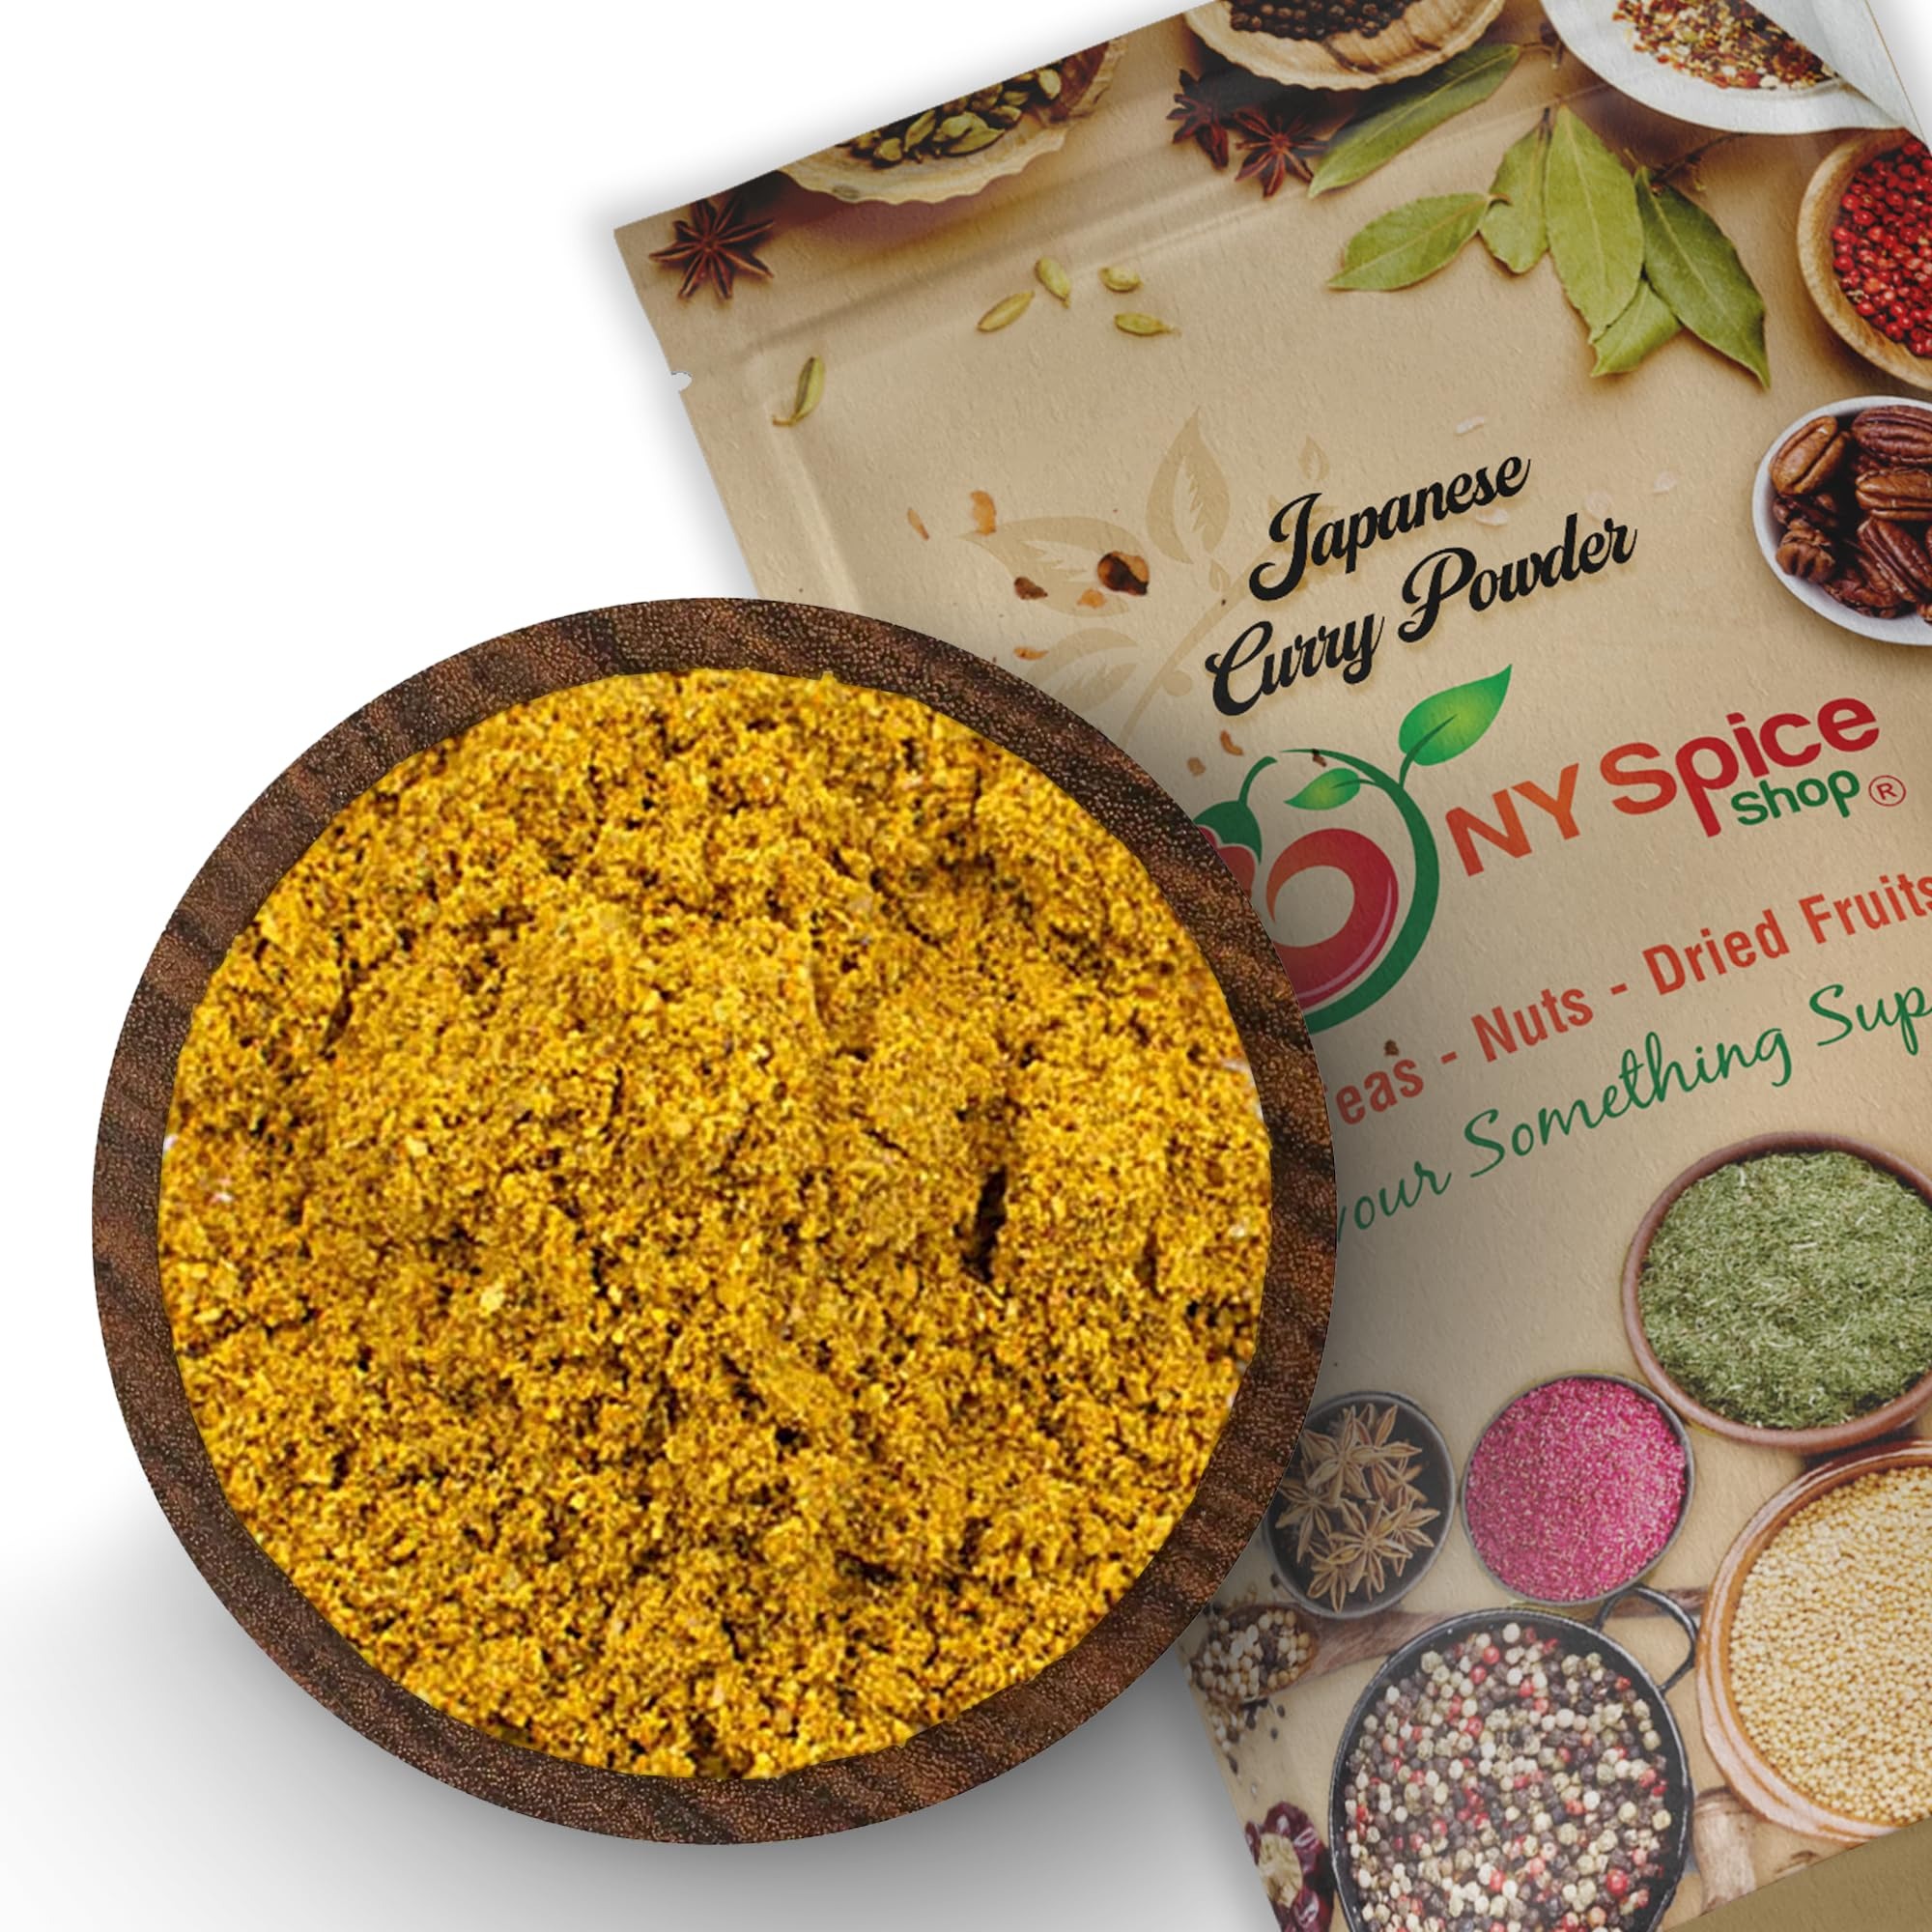
Item Name: NY SPICE SHOP Japanese Curry - 3 Pound Golden Curry Powder - Japanese Curry Seasoning Mix - Vegan, Gluten Free Food
Bullet Point 1: JAPANESE CURRY - Japapnese curry powder is typically used to flavor a thick and hearty stew consisting of meat (such as beef, chicken, or pork), vegetables (such as potatoes, carrots, and onions), and curry roux.Japanese curry powder natural can be served over rice or with noodles.
Bullet Point 2: STIR-FRIES - Sprinkle a small amount of Japanese curry powder spice into your stir-fry dishes to add a hint of curry flavor.Japanese curry powder seasoning pairs well with vegetables like bell peppers, broccoli, mushrooms, and snow peas, as well as proteins like chicken, shrimp, or tofu.
Bullet Point 3: SOUPS AND BROTHS - Add a pinch of Japanese curry spice powder to your homemade soups and broths.Japanese curry seasoning can add depth and warmth to the flavors, especially in vegetable-based or chicken-based soups.
Bullet Point 4: MARINADES AND SAUCES - Incorporate Japanese natural curry powder into marinades for meats like chicken, pork, or shrimp.Ground curry powder adds a delicious flavor when combined with soy sauce, ginger, garlic, and a touch of sweetness. You can also mix it into sauces for an extra kick.
Bullet Point 5: ROASTED VEGETABLES - Toss your favorite vegetables with a bit of oil and Japanese powder curry before roasting them in the oven. The spices will infuse the vegetables, enhancing their natural flavors and giving them a unique twist.
Product Description: <b>NY SPICE SHOP SEASONING BLEND JAPANESE CURRY POWDER MILD NATURAL 4-SPICE BLENDIF YOU’RE A SPICY FOOD LOVER LIKE ME, YOU PROBABLY LOVE A GOOD CURRY.<br><br> THIS IS OUR QUICK AND EASY TAKE ON CURRY POWDER THAT’S PERFECT TO ADD TO ALL OF YOUR FAVORITE INDIAN-INSPIRED DISHES, SCRAMBLES, SAUCES, AND MORE! <br><br> FEATURES: </b><br><br> <li>Of course you can use a store bought blend of curry spice mix for your recipes, but it is so much more fun and interesting to make your own blends at home. <li>This allows you to customize it to your own personal tastes. <li>It also allows you to make different blends that you can use for different recipes. <li>This particular recipe is a basic curry powder recipe that you can use in any simple curry dish for easy weeknight cooking. <li>Ready-made curry powder mix everyone use with chicken, pork, beef, marinades, and dressings. <li>It is a blend of spices that provide a warm and vigorous taste to whatever dishes it is used in. <li>I am eager to share our delightful japanese curry powder with you! <br><br> <b>WHAT IS CURRY POWDER CURRY POWDER IS A BLEND OF SPICES THAT COME TOGETHER TO GIVE A WARM AND ROBUST FLAVOR TO WHATEVER DISHES IT IS USED IN. </b><br><br> The term “curry inch in Indian cooking refers to a sauce or gravy served with vegetables or meat. <br><br> <b>NY SPICEY CURRY POWDER CURRY POWDER RECIPE IS THE ULTIMATE BLEND OF CAREFULLY BALANCED SPICES THAT WILL BRING THE FLAVOR AND AROMA OF YOUR FOOD TO LIFE! </b><br><br> <b>STORAGE & HANDLING: </b> Store in a cool, dry place. <br><br> <b>INGREDIENTS: </b> SPICES, TURMERIC. CONTAINS MUSTARD. USES: Use to flavor soups, stews, sauces, and marinades Add to meatloaf or burgers for a spicy kick Incorporate into chicken, potatoes, or pasta salads. <br><br> <b>ALL NY SPICE SHOP’S PRODUCTS ARE CAREFULLY PACKAGED UNDER EXEMPLARY HYGIENE CONTROLLED CONDITIONS. HANDLED WITH UTMOST CARE, BRINGING TO YOU A PRODUCT THAT MEETS ALL THE INTERNATIONAL QUALITY STANDARDS. </b>
Value: 48.0
Unit: Ounce

Price: 71.99